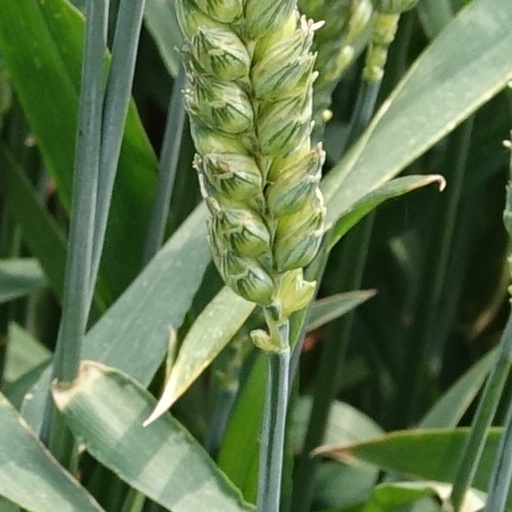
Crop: wheat